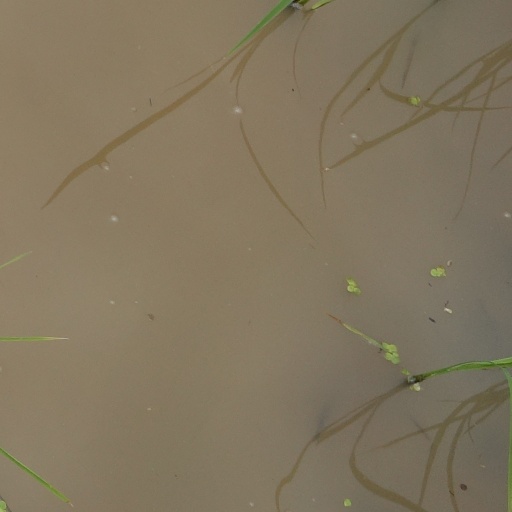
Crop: rice